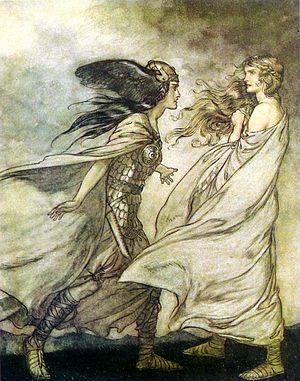
Götterdämmerung est le dernier des quatre drames musicaux qui constituent L'Anneau du Nibelung de Richard Wagner. La première fut donnée à Bayreuth le 17 août 1876 sous la direction de Hans Richter.